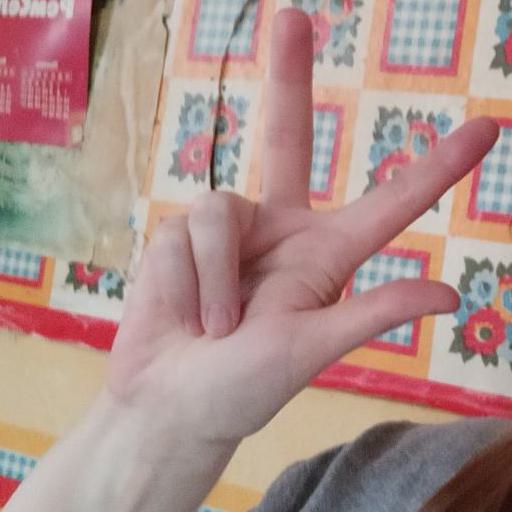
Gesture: three2